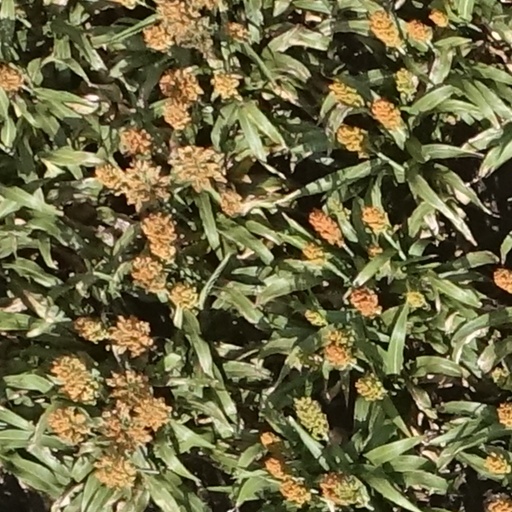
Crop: sorghum